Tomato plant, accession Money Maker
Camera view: horizontal (90 deg, fisheye); turntable rotation: 240 degrees
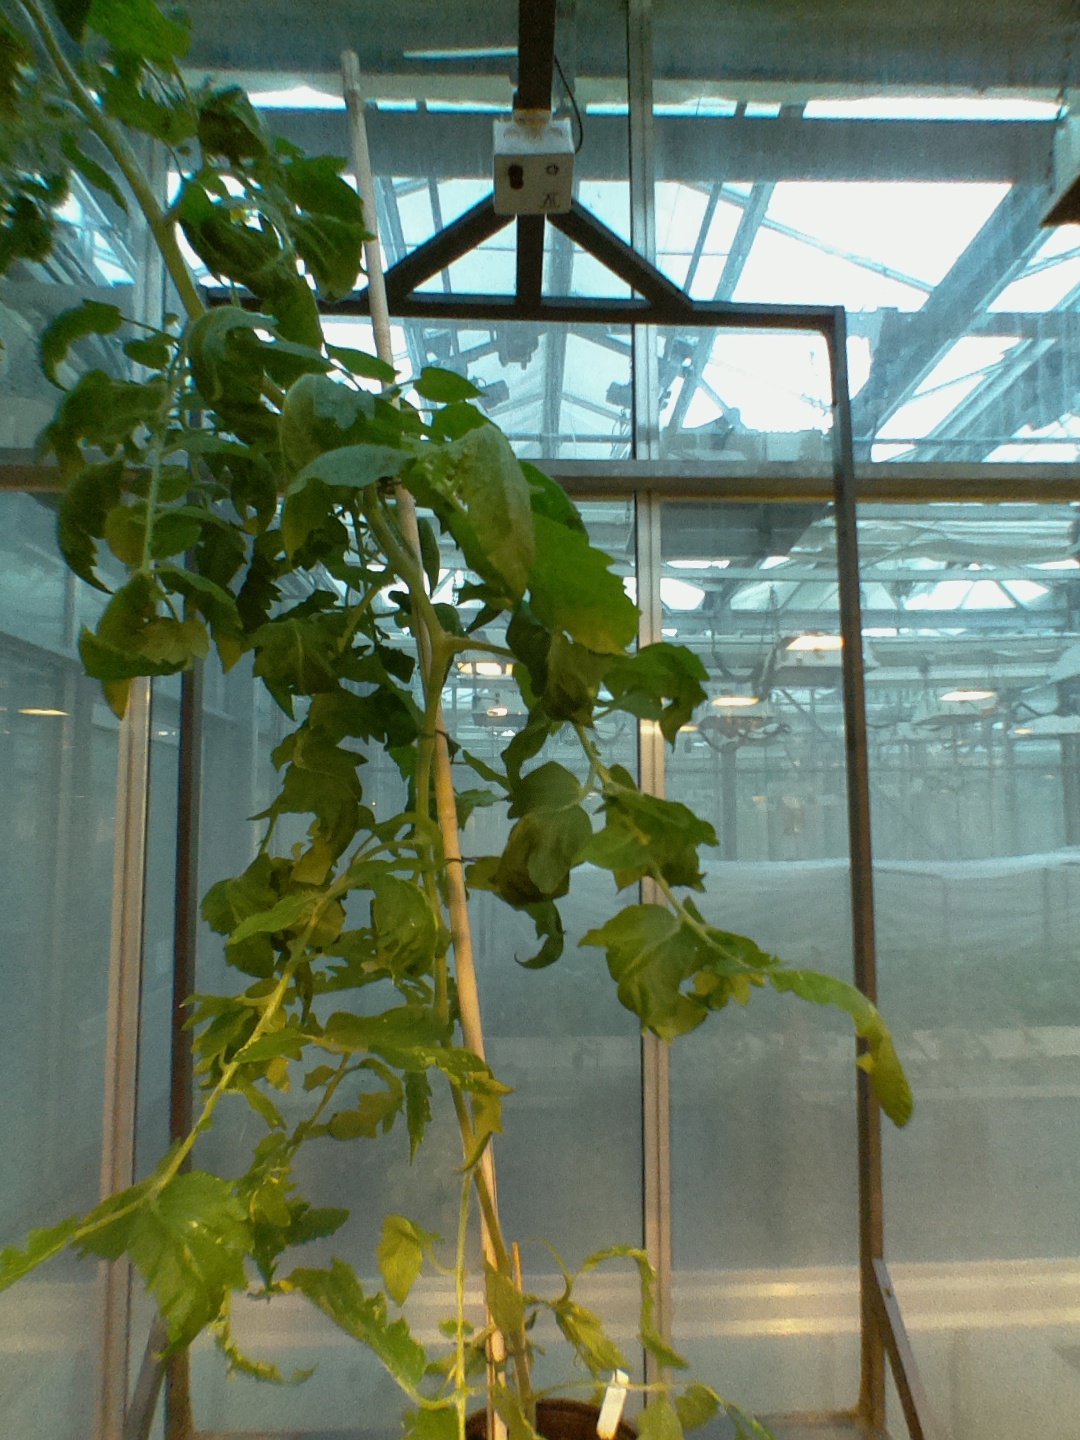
BBCH growth stage 67: Full flowering, 70%-80% of flowers open, more petals falling